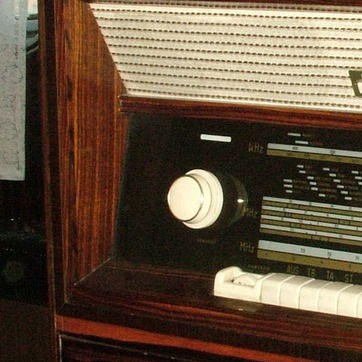
Material: plastic